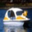
Label: ship